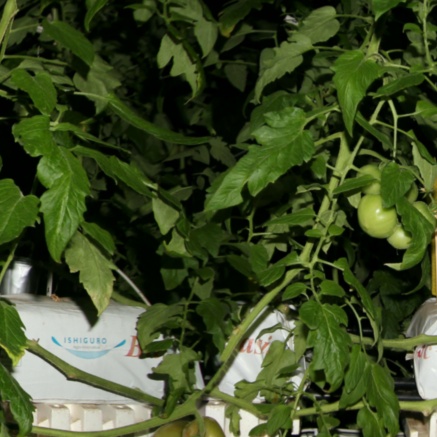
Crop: tomato